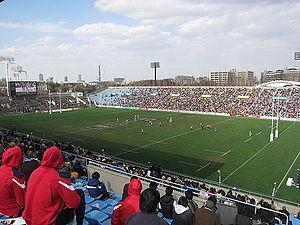
Le Tournoi du Japon de rugby à sept est un tournoi de rugby à sept disputé au Japon et comptant comme une étape de l'IRB Sevens World Series en 2000 et 2001 et depuis la saison 2011-2012.
Le Tournoi du Japon de rugby à sept 2012 est la 7ᵉ étape la saison 2011-2012 du IRB Sevens World Series. Elle se déroule les 31 mars et 1ᵉʳ avril 2012 au Chichibunomiya Stadium à Tokyo, en Japon.